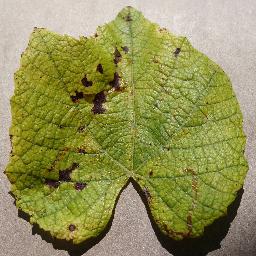
Label: Grape___Leaf_blight_(Isariopsis_Leaf_Spot)